Hose Station No. 7

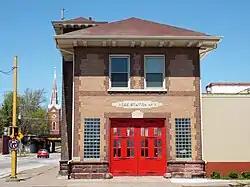

The Hose Station No. 7 is located along a busy thoroughfare in a light industrial area of the west end of Davenport, Iowa, United States. It was listed on the National Register of Historic Places in 1983.